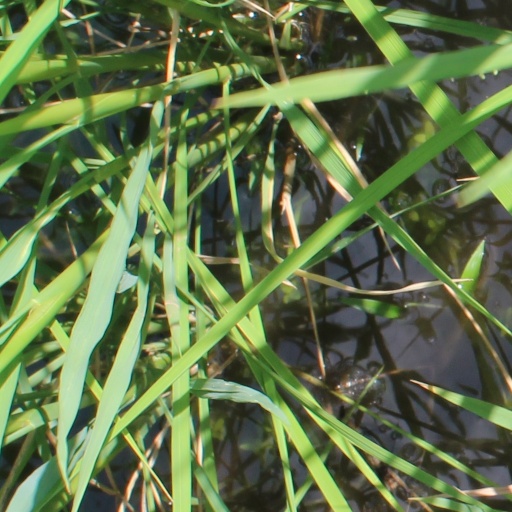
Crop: rice